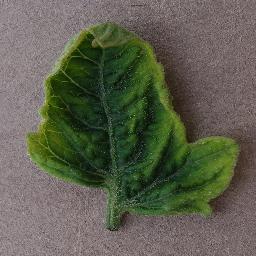
Label: Tomato___Tomato_Yellow_Leaf_Curl_Virus